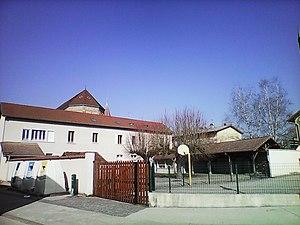
école du centre de Saint-Étienne-de-Saint-Geoirs
de de